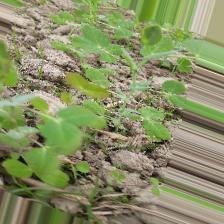
Label: Lentil Rust